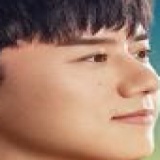
ca sĩ Trương Kiệt